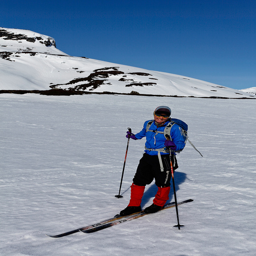
a man in a colorful outfit standing on top of a snowy hill
A man on skis in the snow
This is a skier that is posing for a photo in the snow.
person in blue jacket and red boots skiing in the snow
A person on skis in the snow with a hill in the background